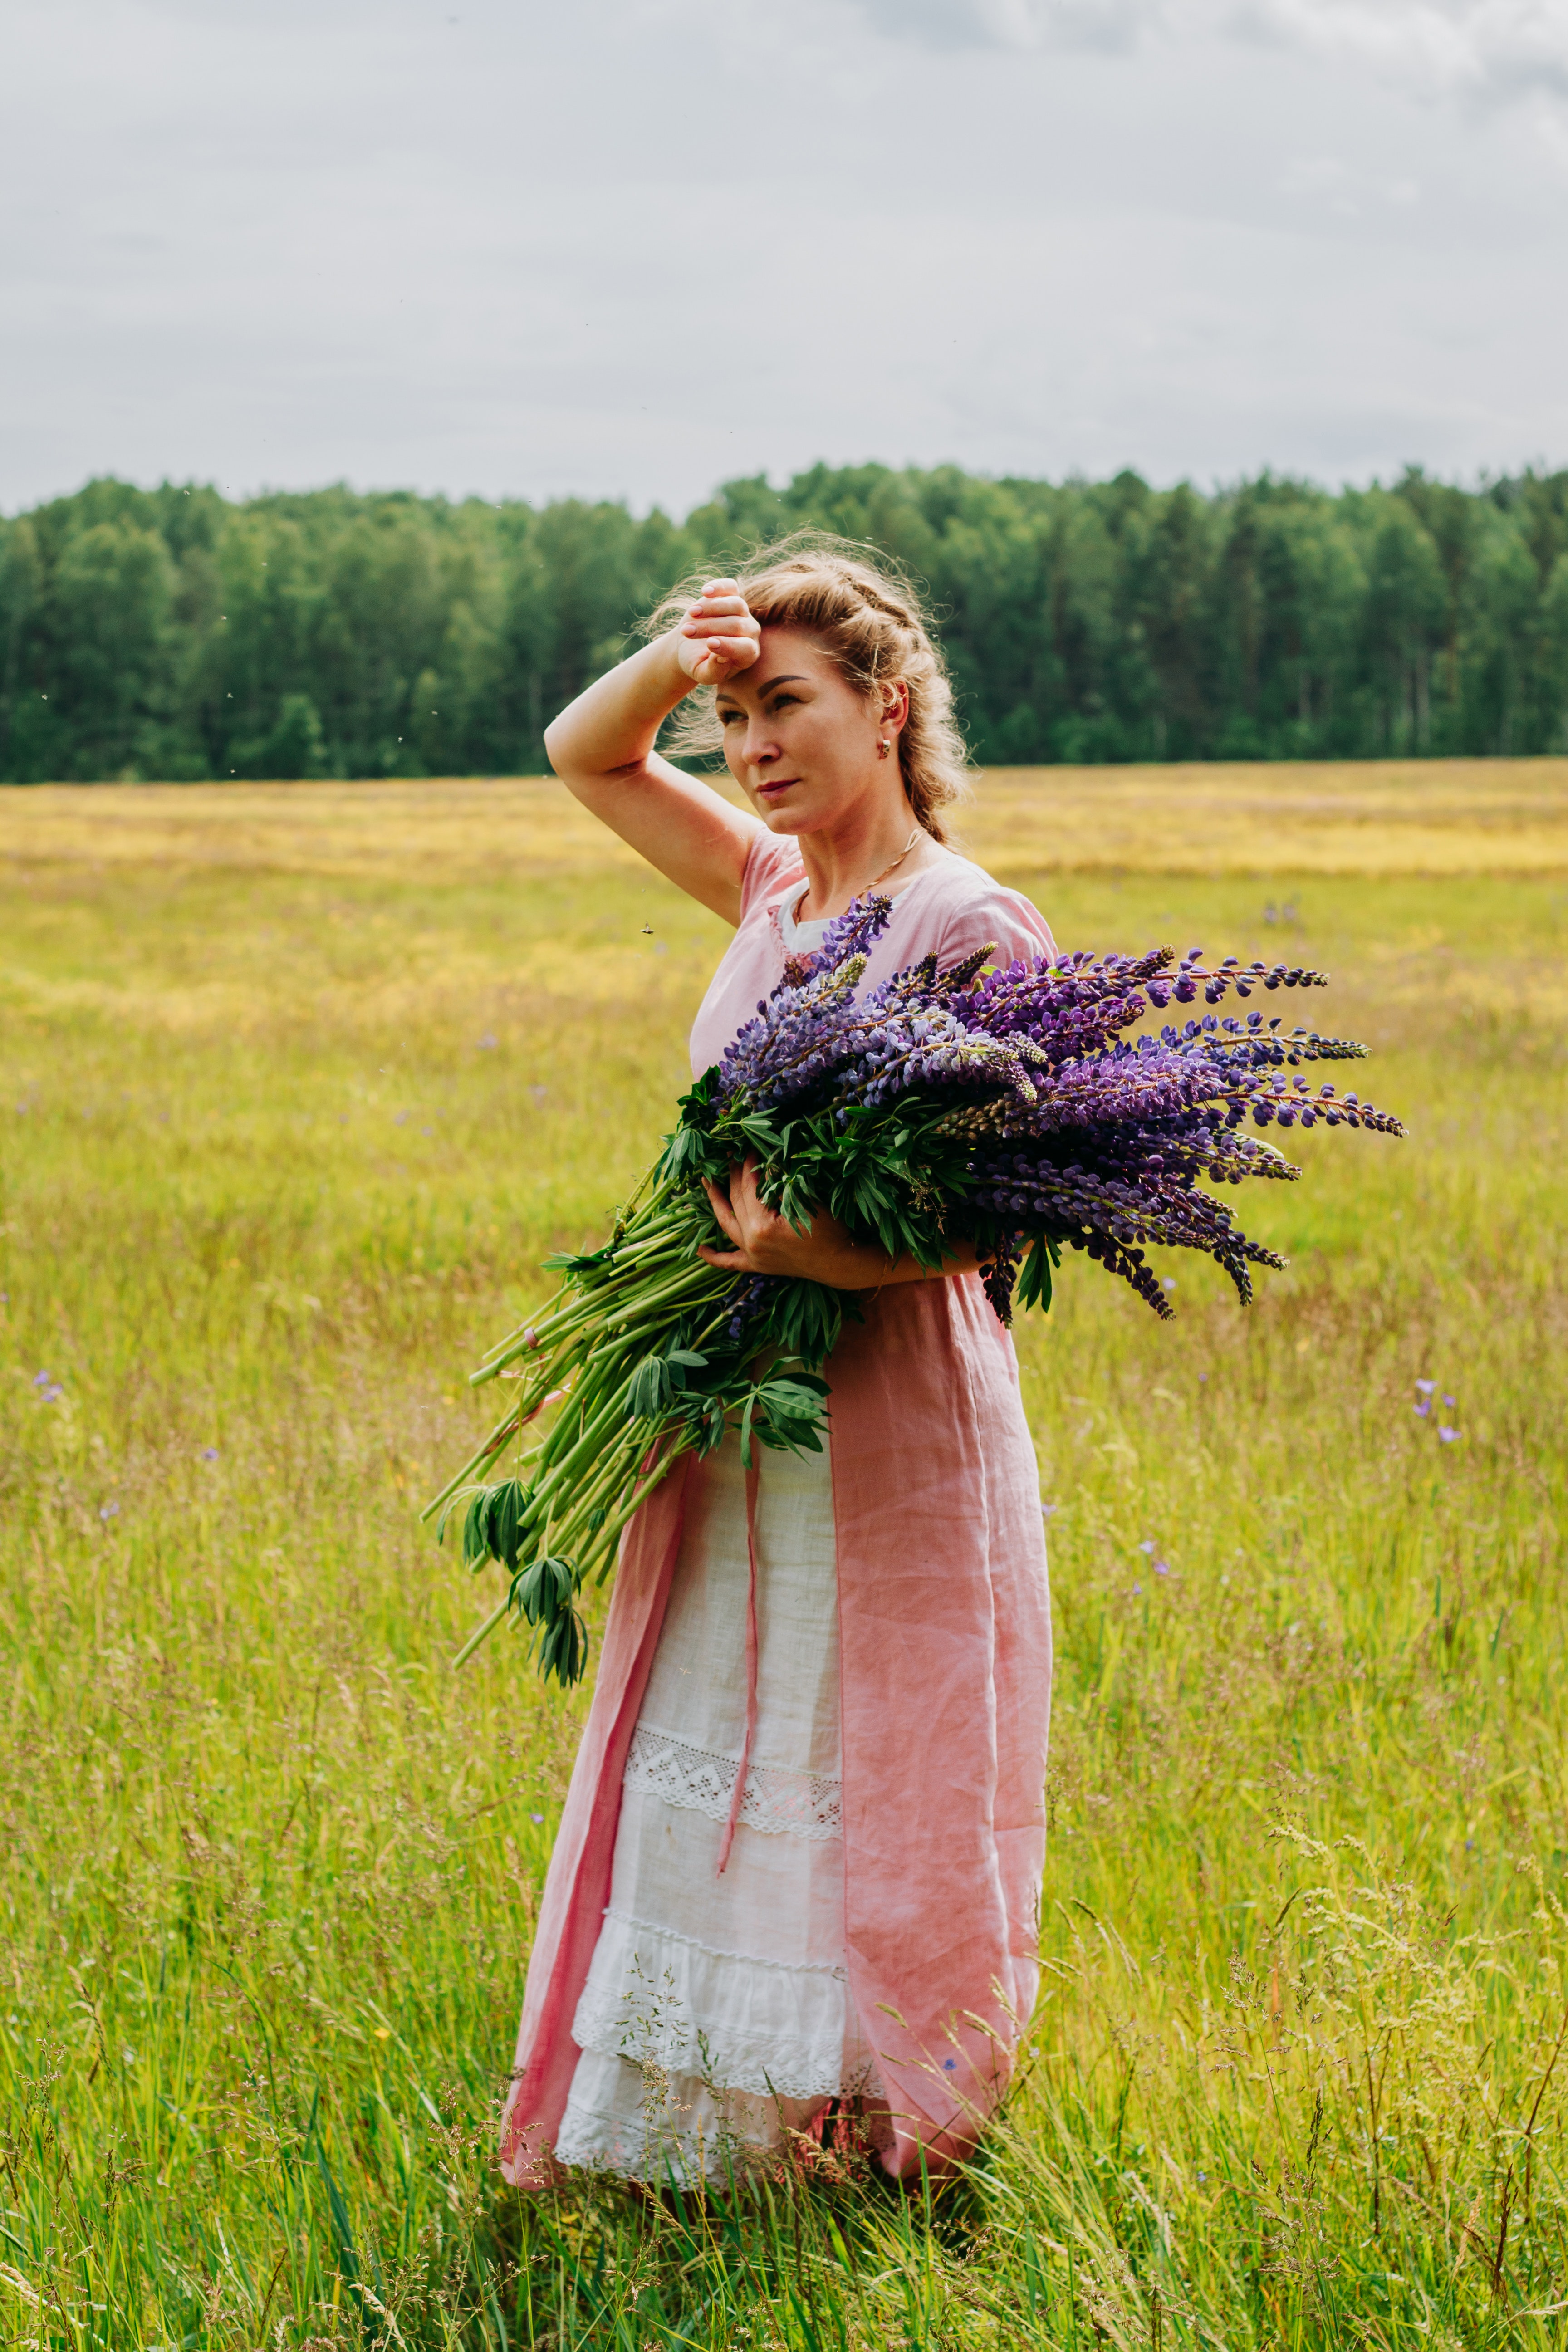
People in nature, photograph, grass, dress, grassland, meadow, lavender, beauty, prairie, grass family, pink, summer, happy, flower, wildflower, plant, photography, photo shoot, smile, pasture, gown, field, formal wear, stock photography, plain, wedding dress, farm, bouquet, ceremony